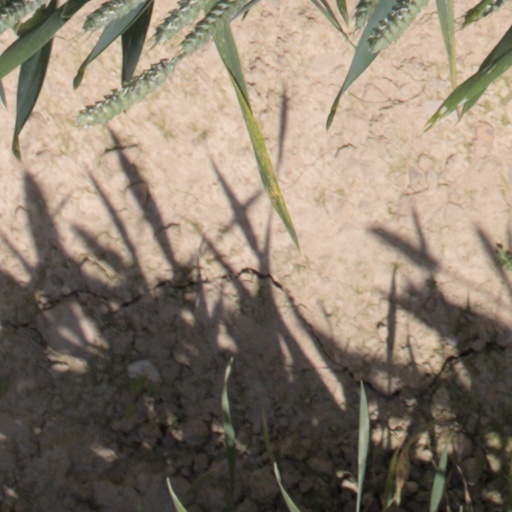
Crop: wheat